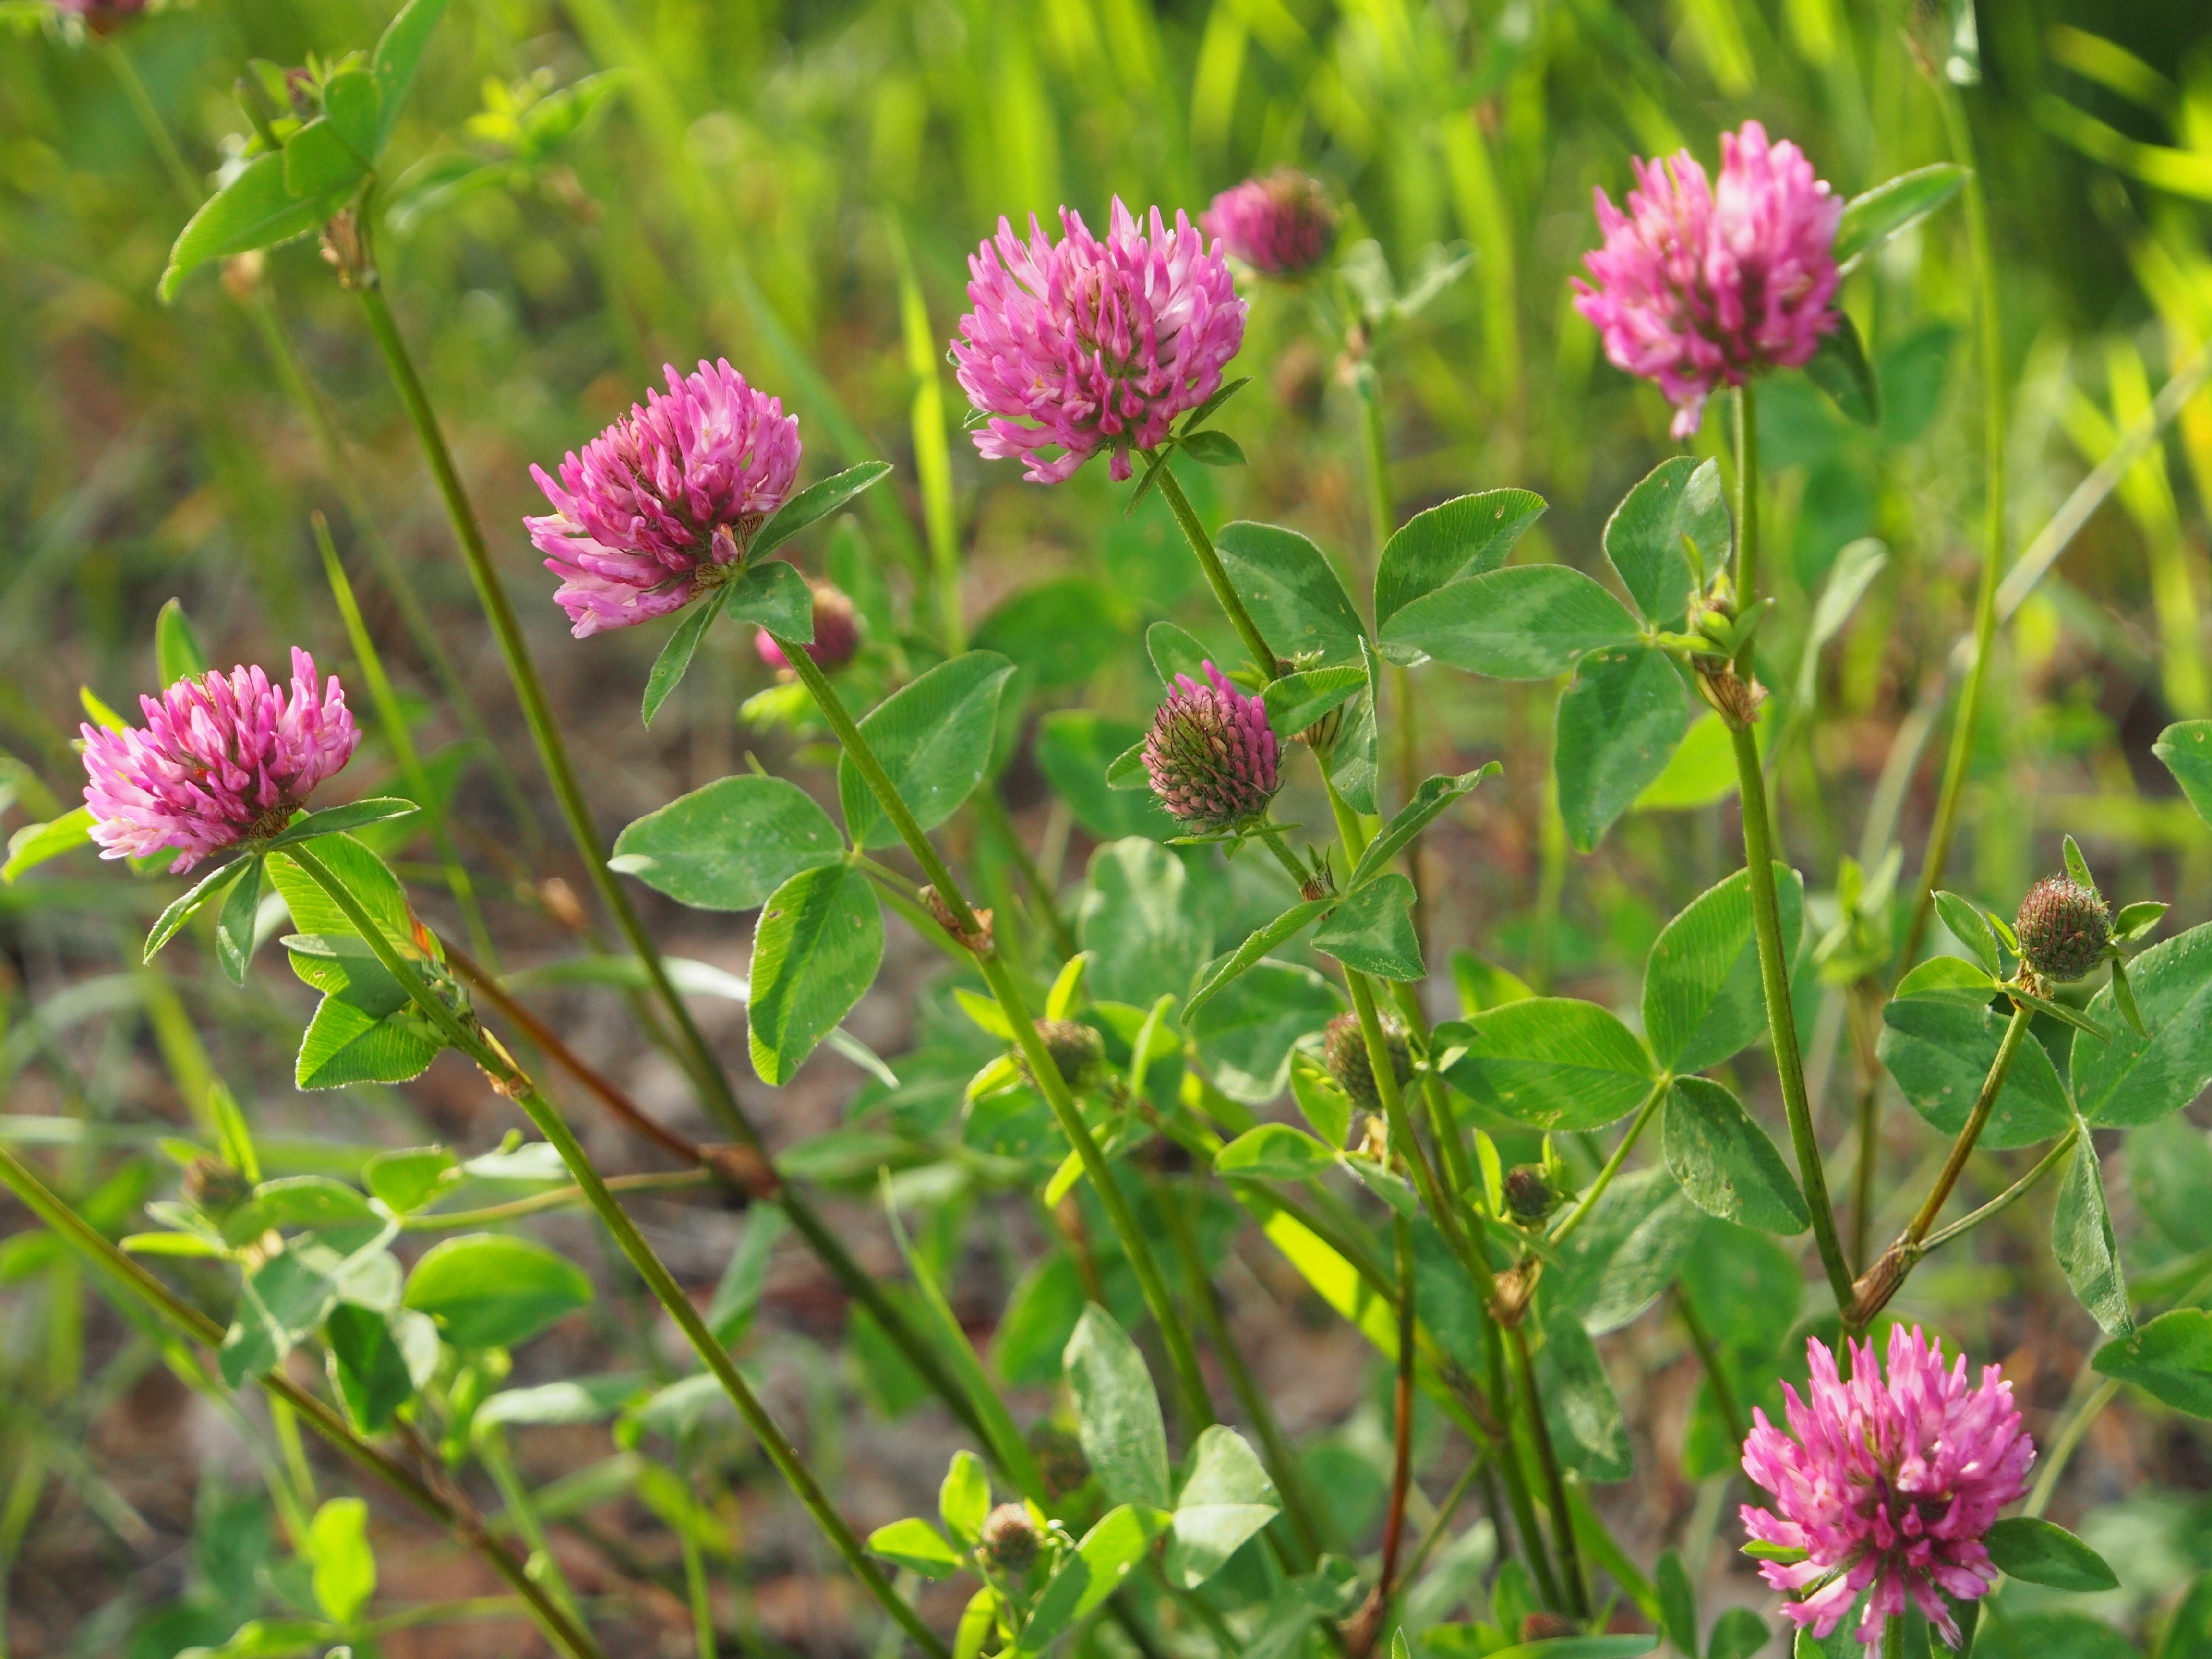
plant, flower, summer, herb, produce, flora, clover, wildflower, red flower, shrub, flowering plant, daisy family, red clover, subshrub, land plant, ironweed